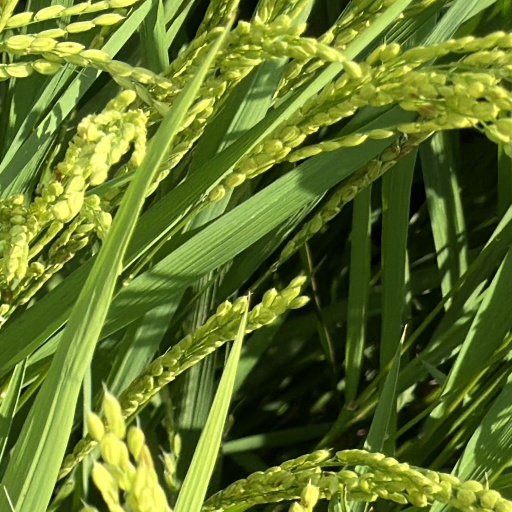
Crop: rice